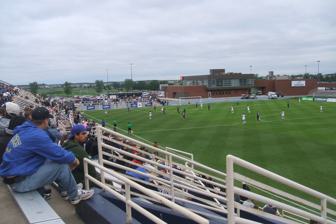
Building: National Sports Center
Country: United States of America
Year built: 1990
Multi-sport complex in Blaine, Minnesota, United States National Sports Center Location Blaine, Minnesota Coordinates 45°09′27″N 93°13′33.33″W / 45.15750°N 93.2259250°W / 45.15750; -93.2259250 Owner State of Minnesota Operator National Sports Center Foundation Capacity 5,500 Surface Natural grass Construction Broke ground 1987 (money appropriated) Opened 1990 Construction cost $20.3 million (facility) Architect none Tenants Minnesota Thunder ( USISL / A-League / USL-1 ) (1990–2003, 2008–2009) Minnesota United FC ( NASL ) (2010–2016) Minnesota Wind Chill ( AUDL ) (2013–2021) Minnesota United FC 2 ( MLS Next Pro ) (2022–present) Website Official Website The National Sports Center (NSC) is a multi-sport complex located in Blaine, Minnesota . Its 600-acre (240 ha) site includes a soccer stadium, over 50 full-sized soccer fields, a golf course, a meeting and convention facility, and an eight-sheet ice rink, the Super Rink . The National Sports Center has hosted numerous National and World Championship events in soccer, hockey, figure skating, short track speedskating, broomball, rugby, ultimate frisbee and lacrosse. The National Sports Center opened in 1990 after 1987 legislature created the Minnesota Amateur Sports Commission (MASC) and appropriated $14.7 million for the construction of the NSC. The facility has over 3.8 million visitors annually, making it the most-visited sports facility in the state of Minnesota. The Herb Brooks Foundation, the foundation created by the hockey coach's family, has partnered with the National Sports Center to develop the Herb Brooks Training Center, a dryland and ice hockey training facility that is part of the Super Rink.  Currently the space is leased to partner organization who trains youth both on and off the ice surface. Each July, the National Sports Center plays host to USA Cup , the largest soccer tournament in the Western Hemisphere with over 1,100 teams and participants from 19 countries. Mission and governance The mission of the National Sports Center is two-fold: 1) to create out-of-state economic impact for Minnesota through amateur sports events, and 2) to create sports and fitness opportunities for Minnesota residents.  The NSC is operated by the National Sports Center Foundation, a 501(c)(3) non-profit corporation. Even though the facility is a State of Minnesota facility, and operations are overseen by the MASC, the NSC receives no operating subsidy from the state, and it is a self-supporting operation. History The state legislature approved $14.7 million in funding for the sports complex in 1987. Following the successful U.S. bid for the 1994 FIFA World Cup , civic boosters in the Twin Cities proposed staging matches at the Blaine sports complex with a temporary arrangement to seat 45,000 spectators, but were not named in the final list of venues. NSC Stadium The NSC Stadium has a large grandstand along the west sideline of the field and smaller grandstands on the opposite sideline and on either end. The United States women's national soccer team has played four home matches at the NSC, including international matches against Canada , Australia , Norway and Sweden . Mia Hamm scored her 150th international goal at the NSC in a 3–0 victory over Australia in 2004. The NSC has also hosted men's U.S. national team U-17 and U-20 matches. The largest crowd in NSC history was for a 2001 women's soccer match between the United States and Canada, when 15,615 fans watched a 1–0 U.S. victory. The playing field is 118x75 yards. The NSC played host to the now-defunct Minnesota Thunder of the USL First Division . The stadium served as the Thunder's home from 1990 to 2003 and from May 24, 2008, until the end of the 2009 season when the team folded. For the 2010 season the NSC Minnesota Stars (now Minnesota United FC ) were founded to replace the Minnesota Thunder in the North American Soccer League , and the Stars played their home games at the stadium. The Stars were the champions of the inaugural season of the re-instituted North American Soccer League. Minnesota United FC used the stadium as their home ground until they moved to TCF Bank Stadium after joining Major League Soccer in 2017. The NSC has hosted KTIS-FM's Joyful Noise Family Fest every year of its existence until 2022 when the festival was put on a indefinite hiatus. References